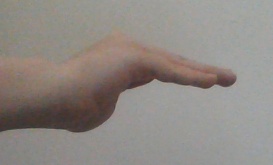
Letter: haa